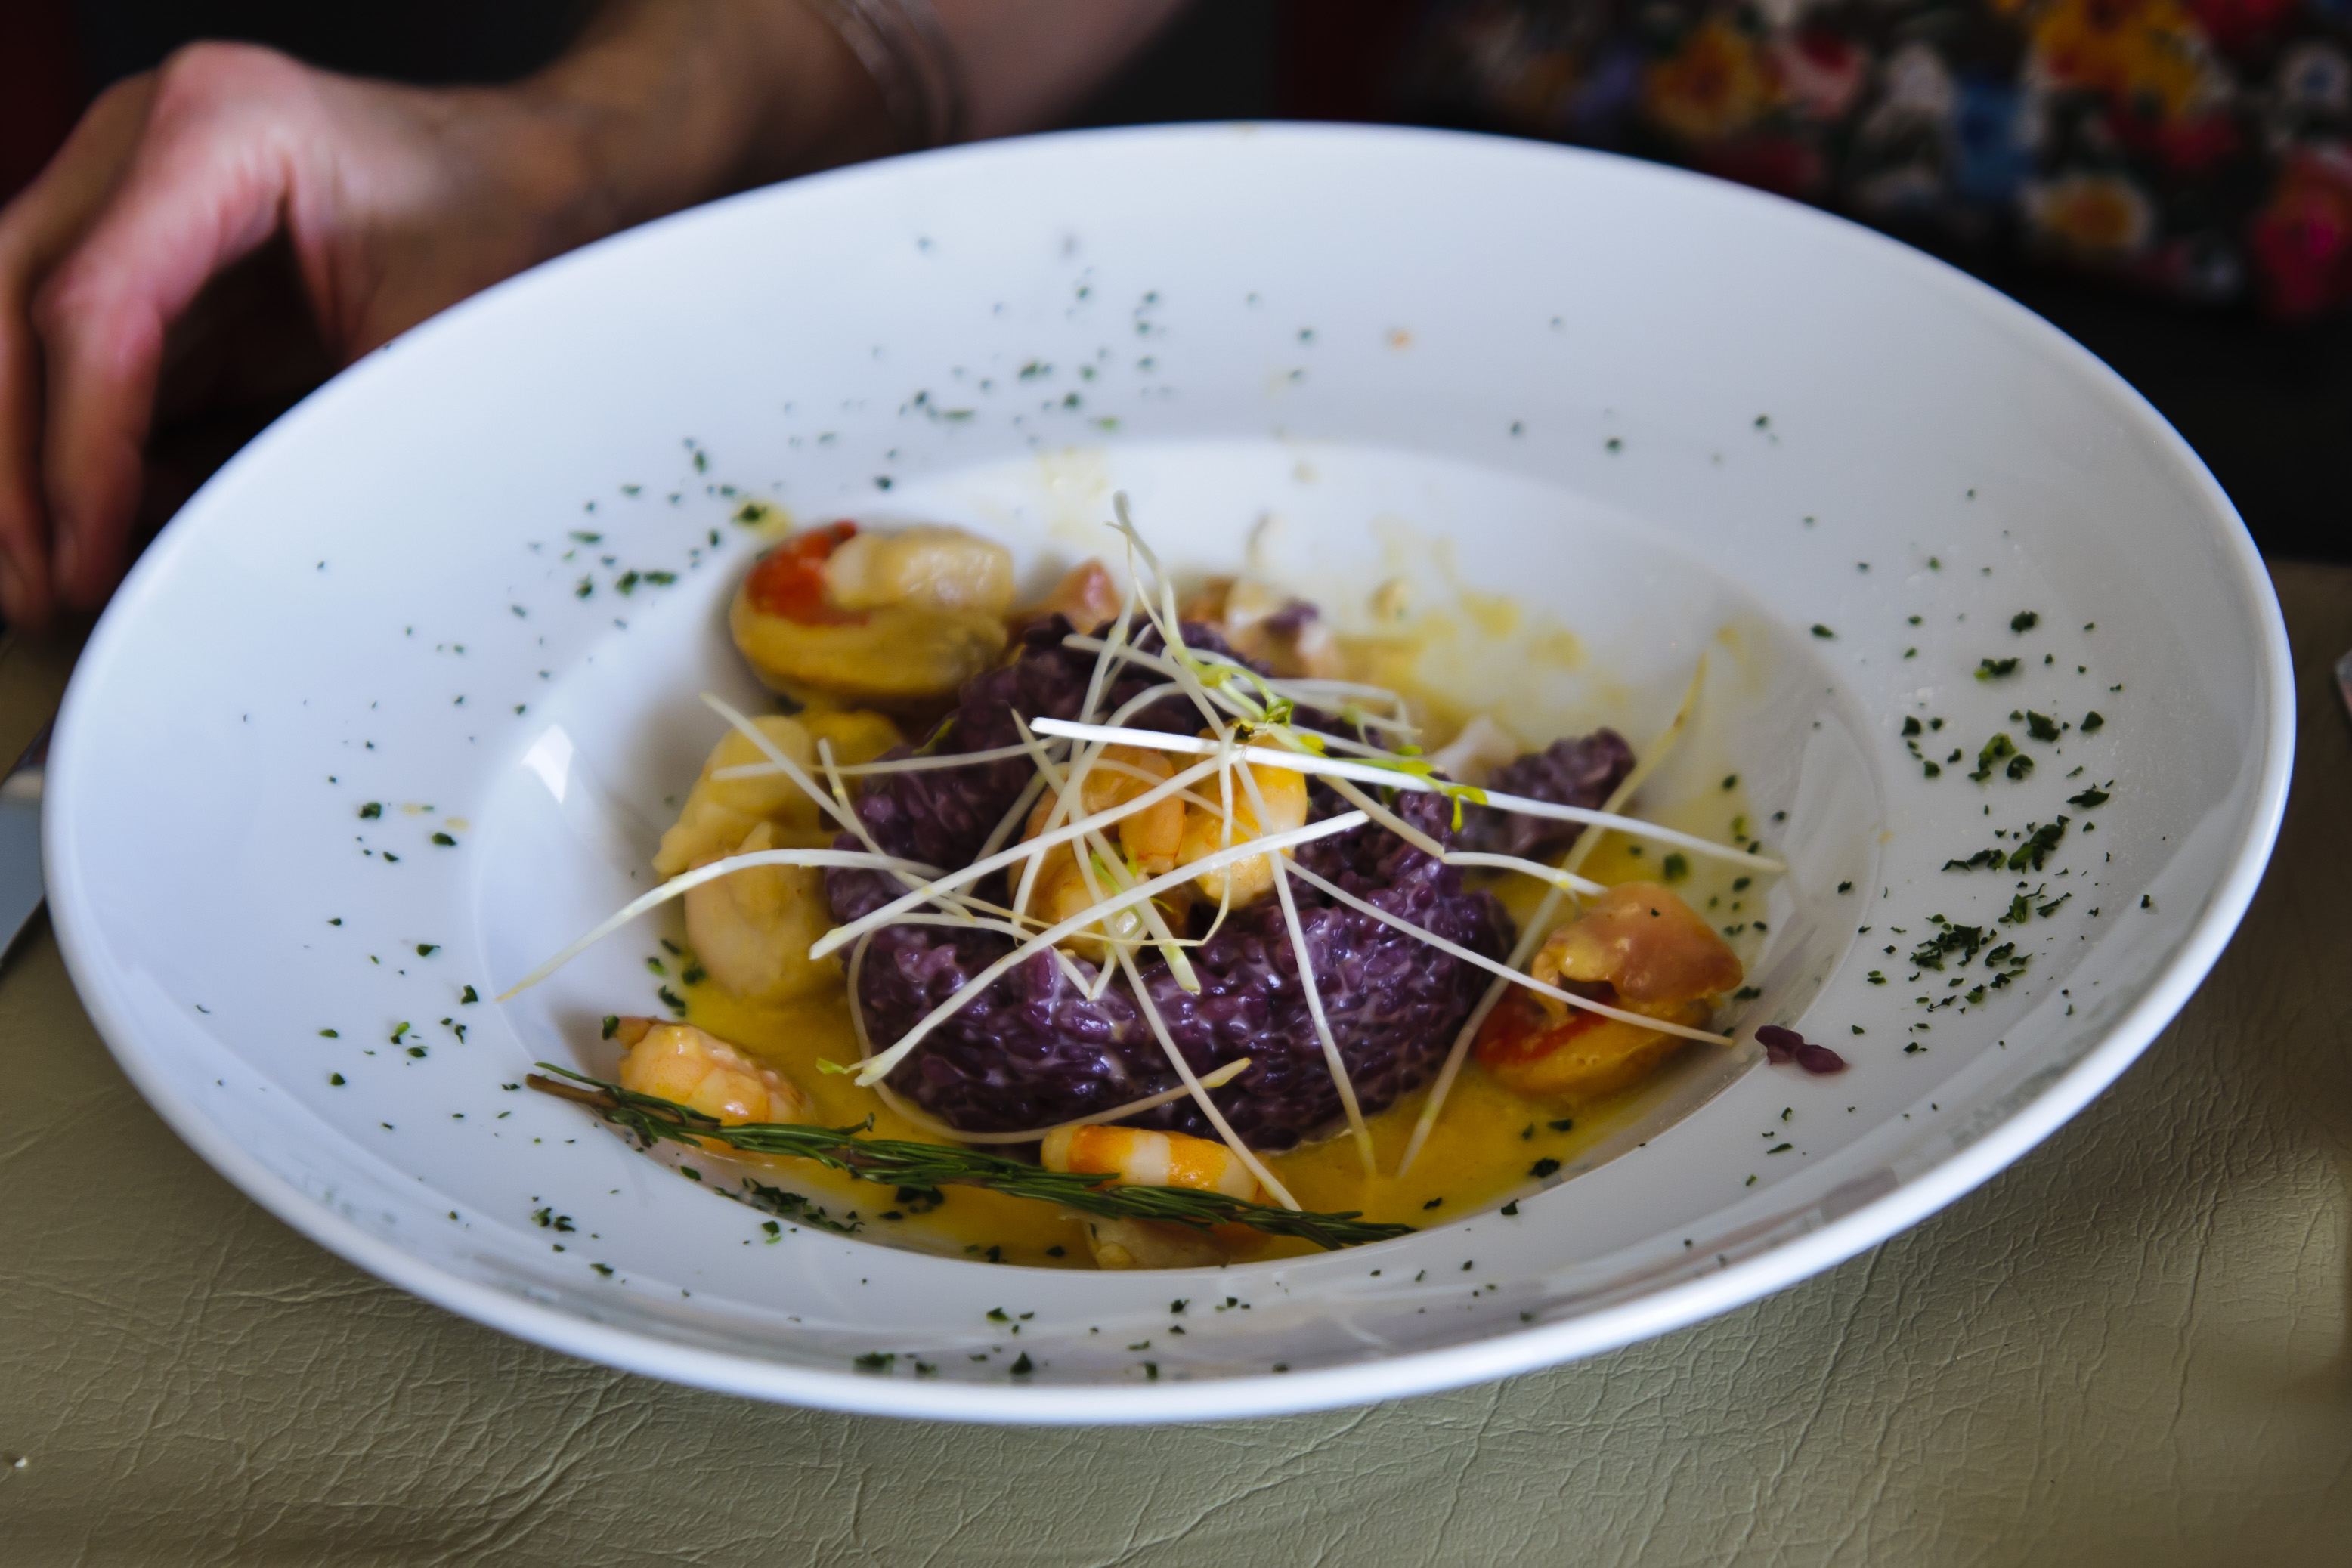
plant, dish, meal, food, produce, vegetable, breakfast, cuisine, chile, antofagasta